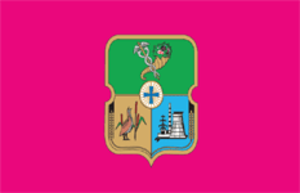
Derhatchi ou Dergatchi est une ville de l'oblast de Kharkiv, en Ukraine, et le centre administratif du raïon de Derhatchi. Sa population s'élevait à 18 154 habitants en 2013.